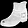
Label: Ankle boot